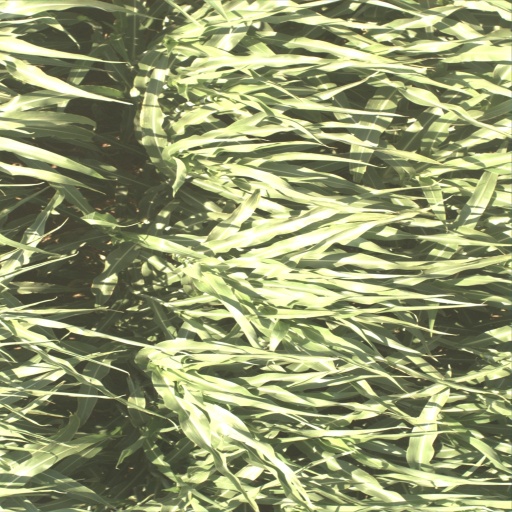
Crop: sorghum